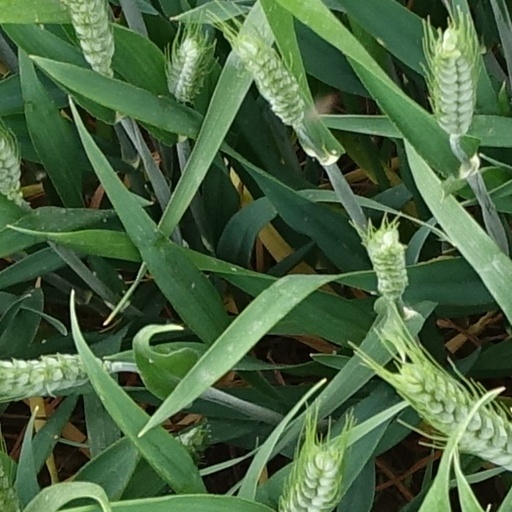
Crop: wheat